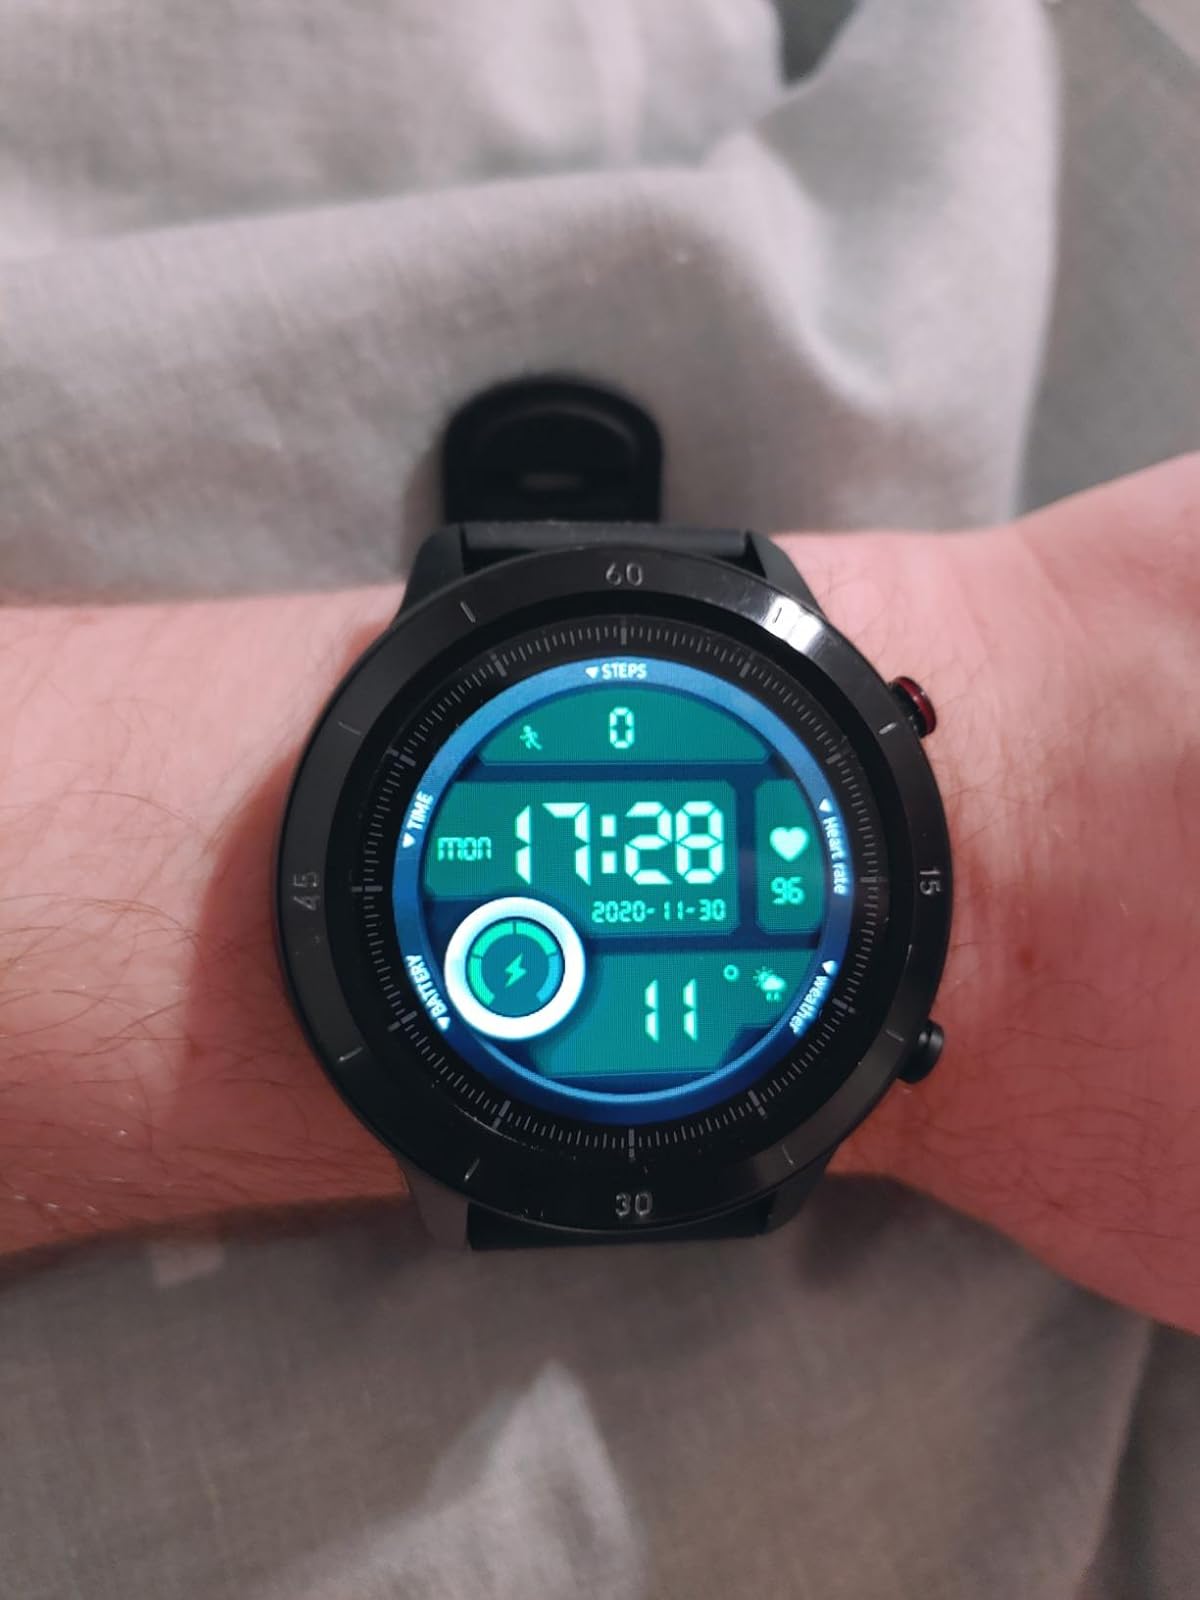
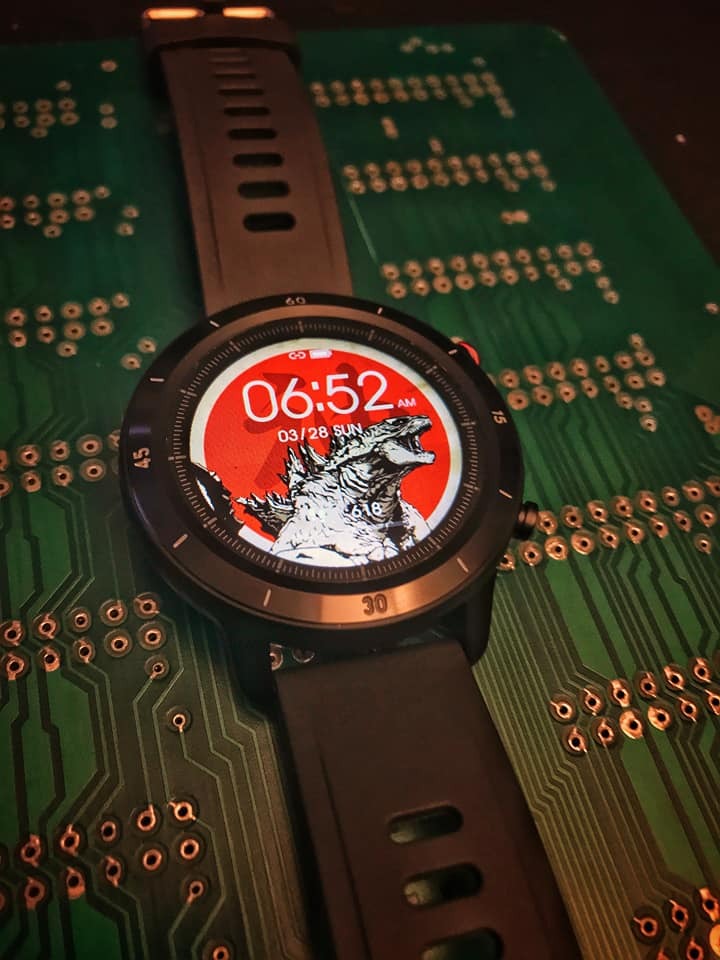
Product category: smartwatch
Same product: yes